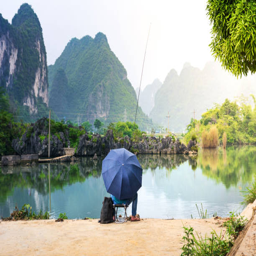
lonely fisherman in a scenic lake of province